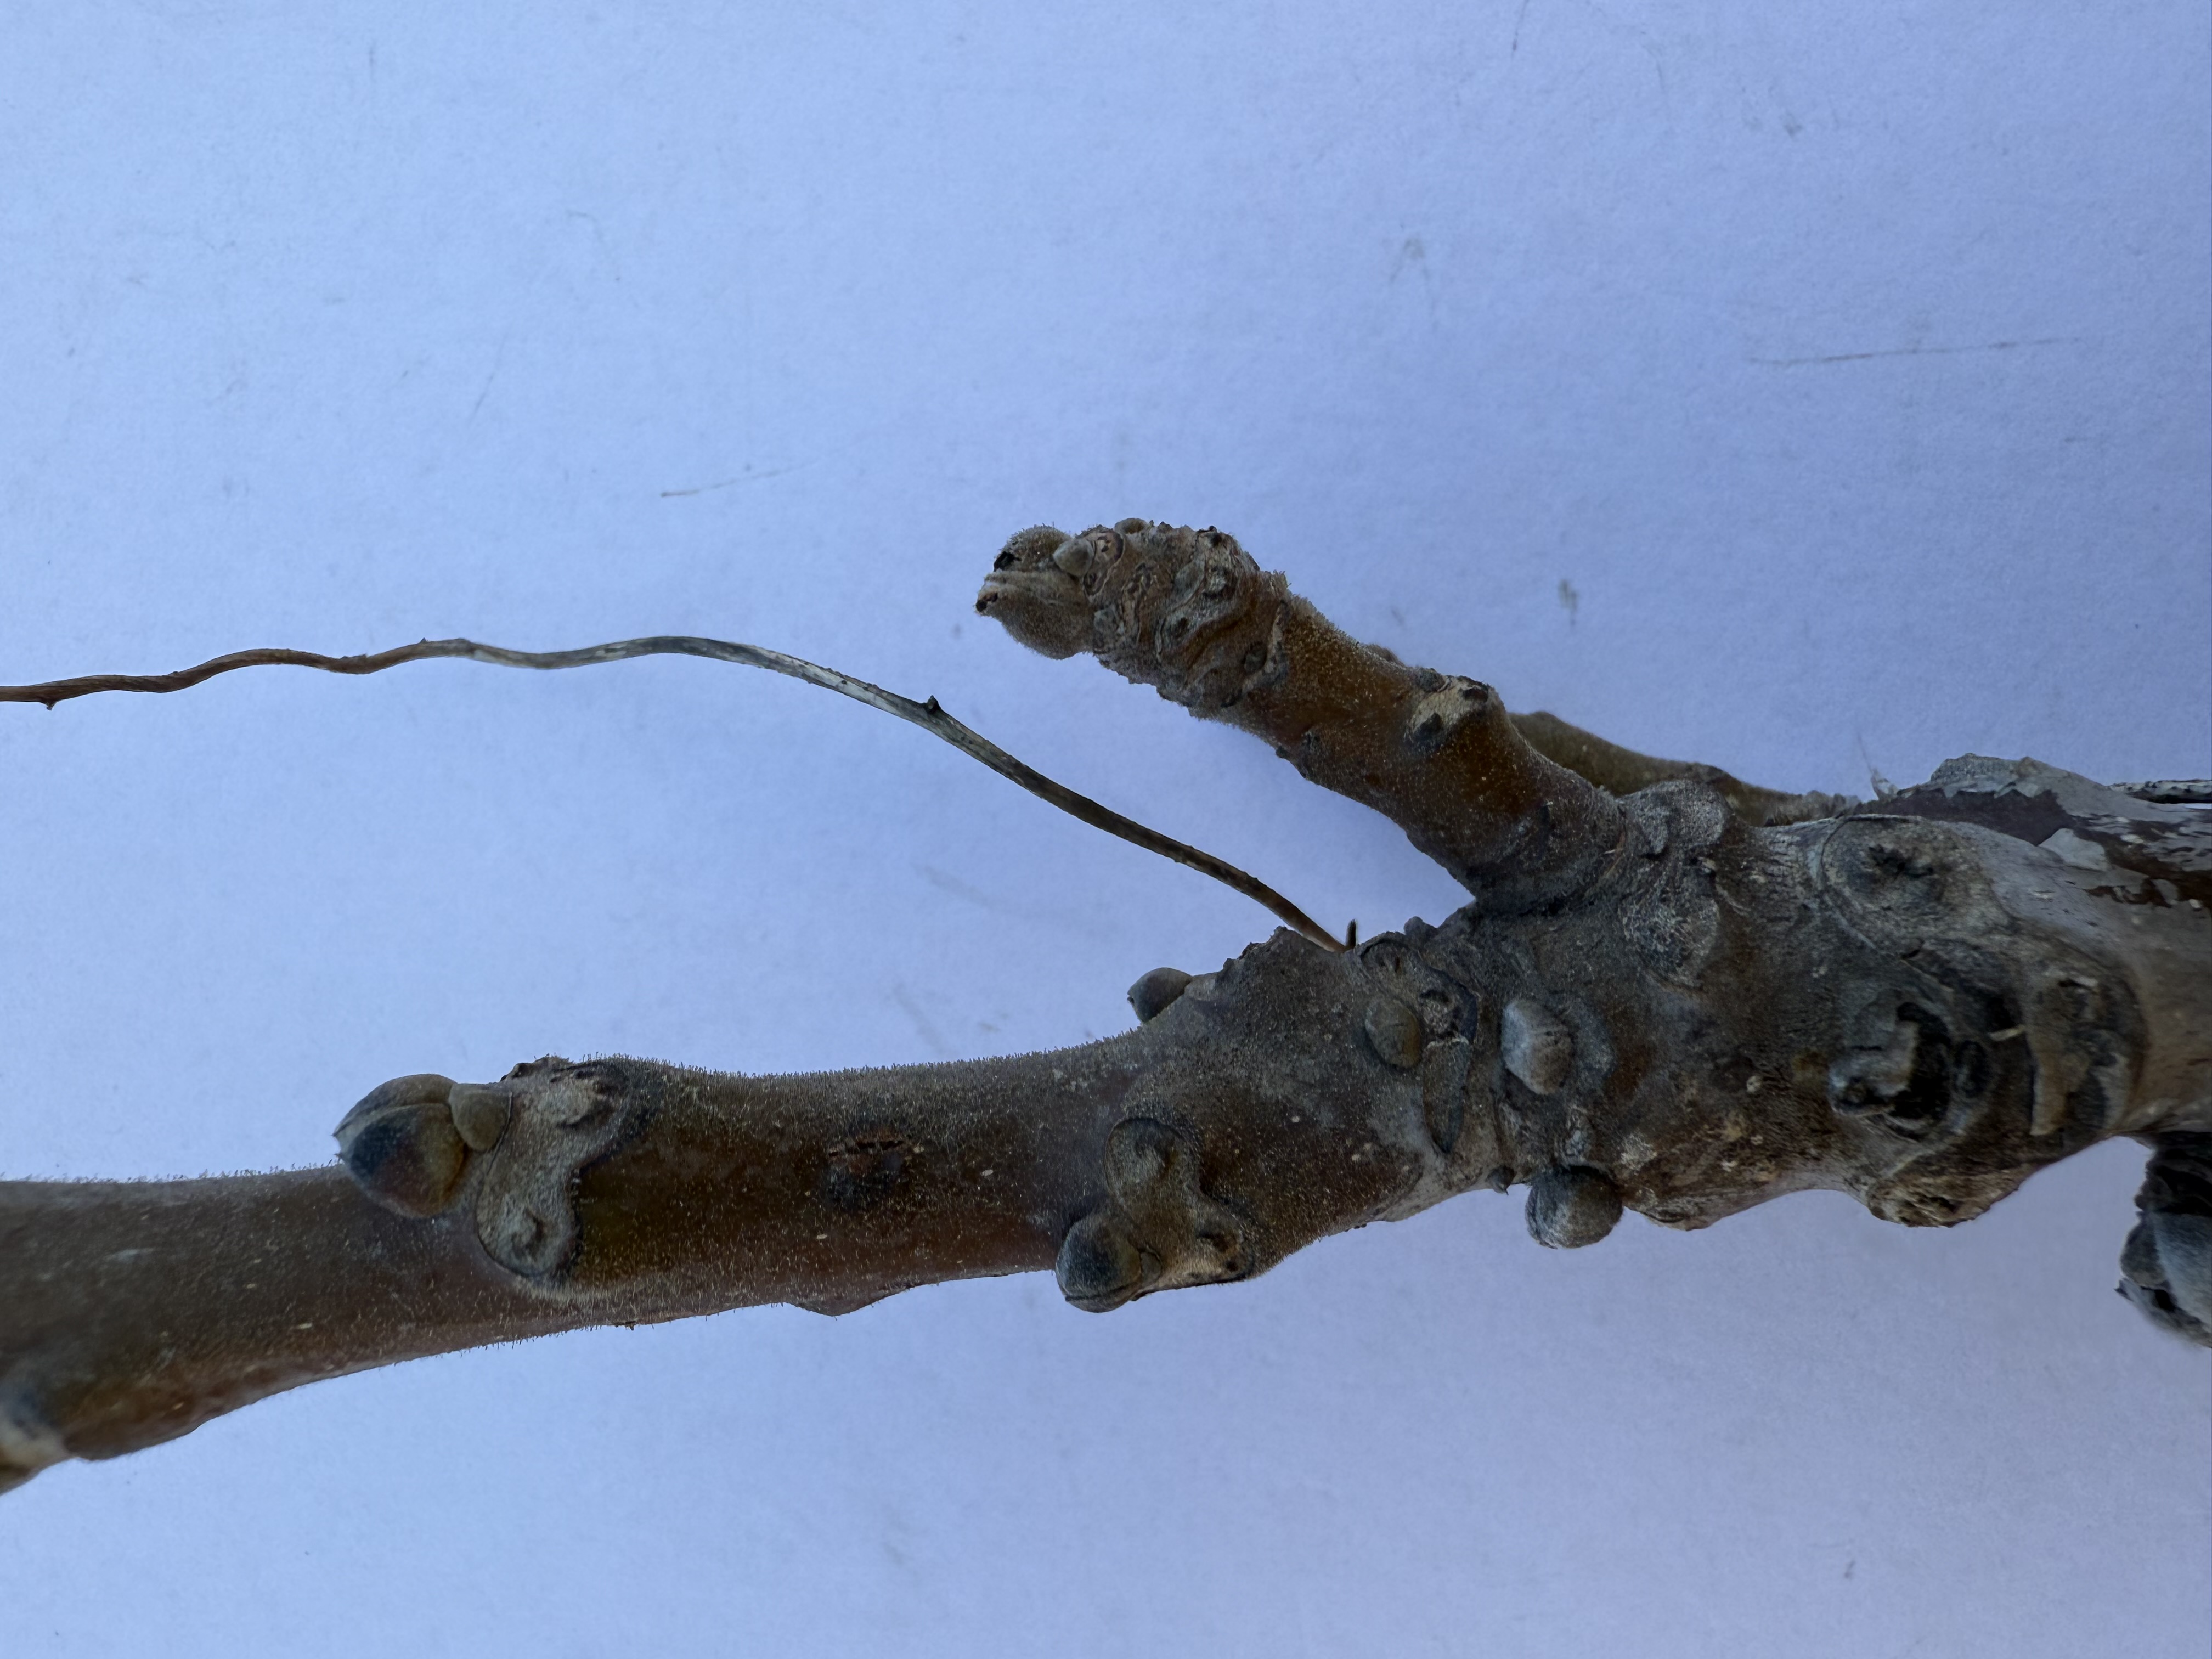
Variety: Sebin Walnut